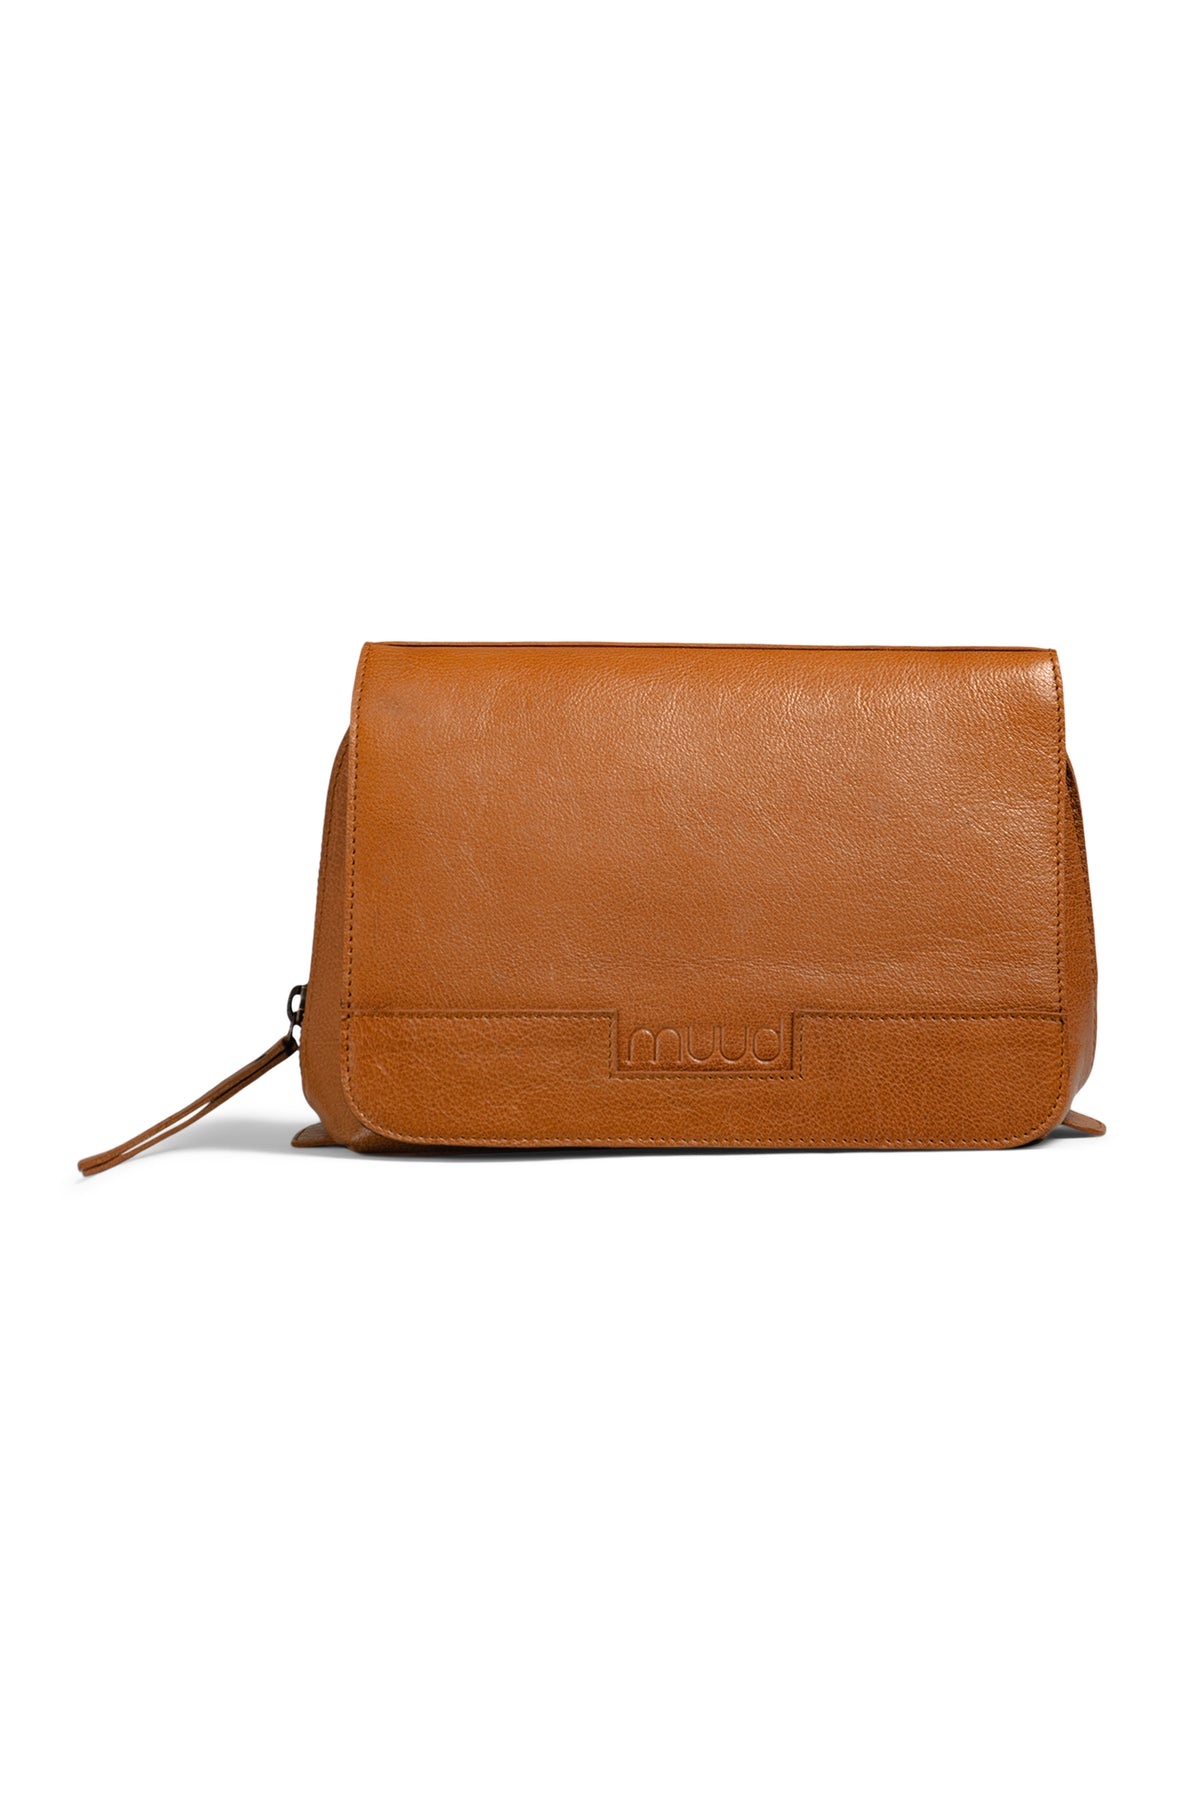
MUUD Hazel Project Bag
Are you looking for a small, stylish bag that makes it easy for you to take your crochet essentials with you wherever you go? Hazel from muud is a beautiful and stylish clutch that is big enough to fit your most precious crochet supplies – without having to compromise on neither design nor materials. Made by hand with premium leather, the Hazel clutch is a must-have for anyone who wants a beautiful bag made to last. The Hazel clutch is designed with six practical pockets for your needle hooks, an inside zipper pocket and open compartments, giving you space for your crochet essentials. Made of genuine leather Pockets for six crochet hooks Two open compartments to accommodate yarn and accessories Zipper closure Specifications Height: 15 cm Length: 22 cm Material: Leather Lining: Polydrill with a smooth surface to ensure easy maintenance Care information: muud Care & Clean Leather is a natural material, and its appearance may therefore vary from product to product. The actual product colour may also vary from the visual representation on this website
Brand: muud
Category: Arts & Entertainment > Hobbies & Creative Arts > Arts & Crafts > Craft Organization > Needle, Pin & Hook Organizers > Hook Organizers